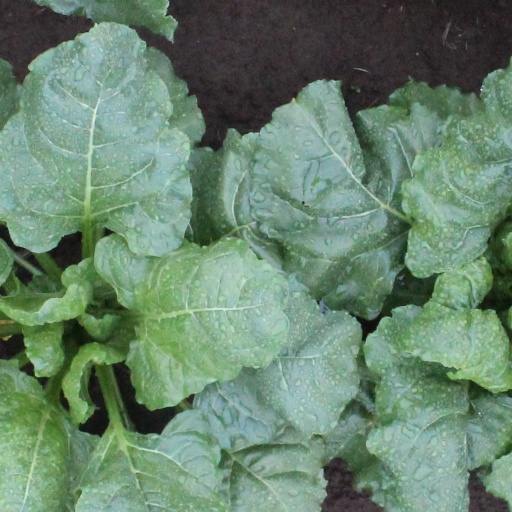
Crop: sugar beet